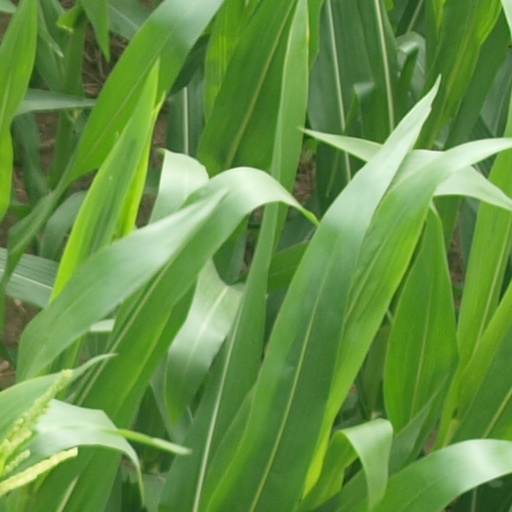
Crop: maize; corn